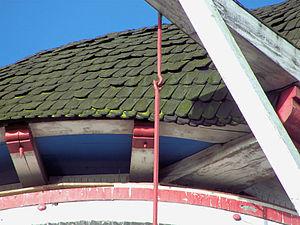
La calotte d'un moulin à vent à calotte tournante repose librement sur le corps d'un moulin à vent et peut pivoter à 360 degrés grâce au système d'orientation au vent. La calotte rotative a été inventé au XVᵉ siècle. L'arbre principal avec la « grand rouet » ou « rouet de frein » est situé dans la calotte.